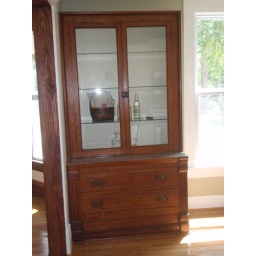
cabinet in kitchen